Chevrolet Series AC International

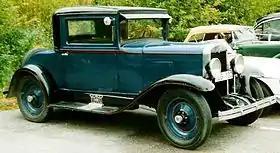

The Chevrolet Series AC International is an American vehicle manufactured by Chevrolet in 1929 to replace the 1928 Series AB National. In all, 1,328,605 Series ACs were manufactured in a range of ten body styles, with 73,918 from Oshawa. The Series AC was distinguished from the AB by the introduction of a new six-cylinder engine, the first Chevrolet with a six-cylinder since the 1915 Chevrolet Series C Classic Six. Advertised as "A Six for the price of a Four", it was only $10 more than the outgoing four-cylinder Series AB ($ in dollars ). To simplify production operations, each factory was designated one body style for national consumption and shipped by railroad to major American cities. The serial number of origin was relocated to the right body sill underneath the rubber floormat except for the roadster and phaeton, which were inscribed on the right side of seat frame. Prices listed started at US$525 for the roadster or phaeton ($ in dollars ) to US$725 for the Landau Convertible ($ in dollars ).